Gilly Hicks

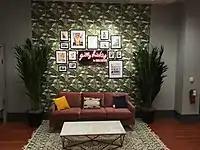
Lounge area at a pop-up Gilly Hicks at Miami's Dolphin Mall (July 2019)

In July 2019, Abercrombie & Fitch opened four Gilly Hicks pop-up stores. The stores, which were located at BrandBox in Tysons Corner Center (Tysons, VA), Dolphin Mall (Miami, FL), Los Cerritos Center (Cerritos, CA), and Baybrook Mall (Friendswood, TX), joined two existing Gilly Hicks stores at Ala Moana Center (Honolulu, HI) and Roosevelt Field Mall (East Garden City, NY).